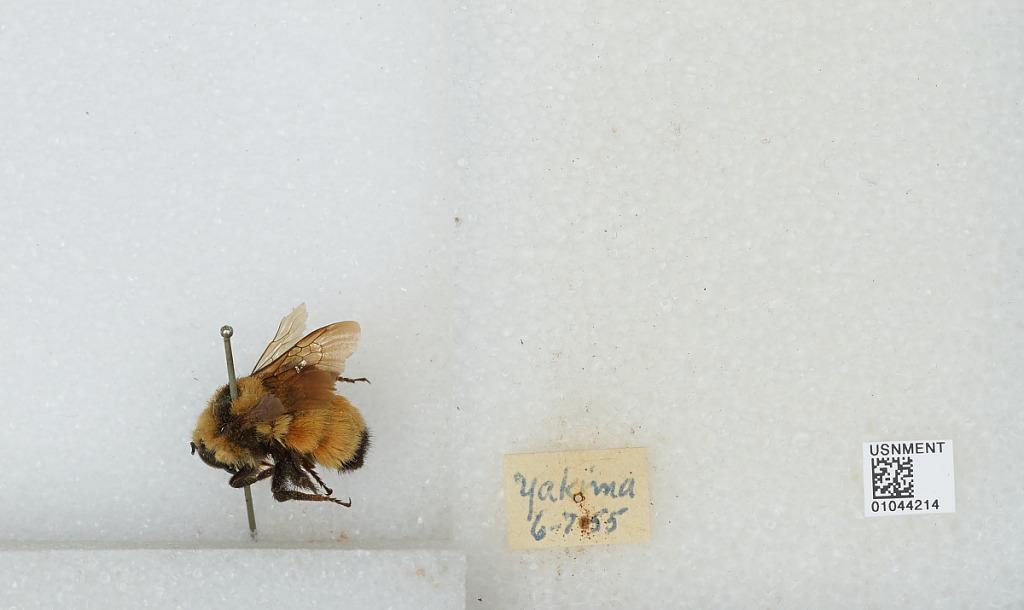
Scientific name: Bombus sp.
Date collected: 1955-6-7
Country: United States
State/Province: Washington
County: Yakima
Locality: Yakima
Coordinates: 46.6, -120.5